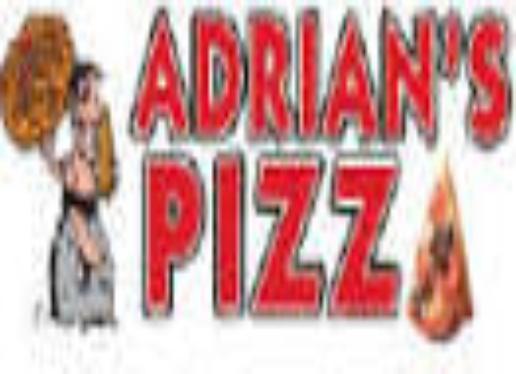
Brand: Adrian's
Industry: Food